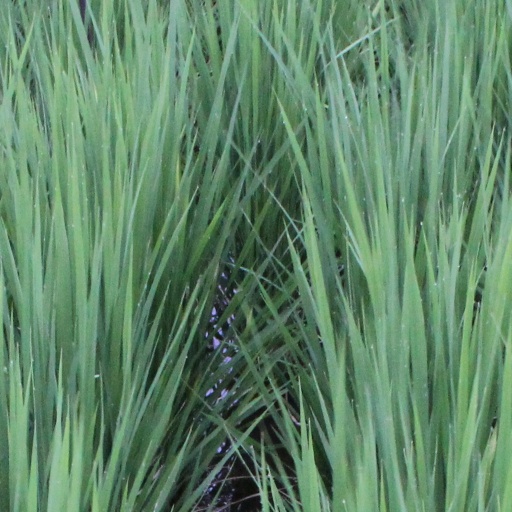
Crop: rice